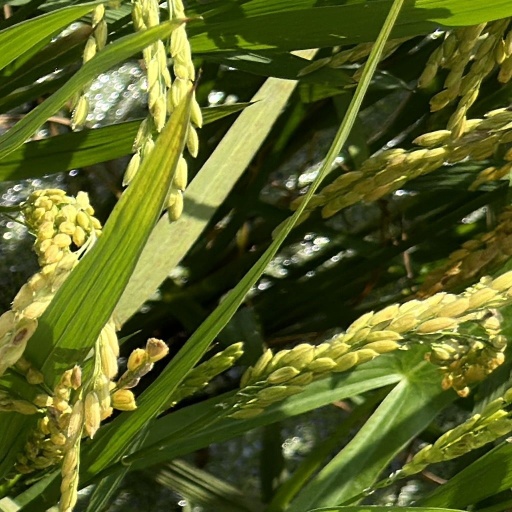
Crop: rice